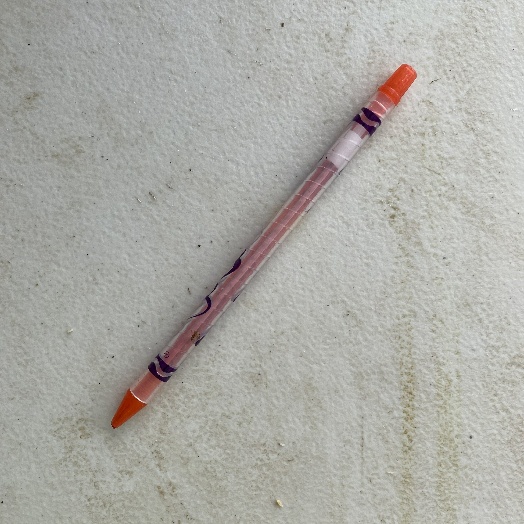
Label: Miscellaneous Trash